Al-Qaeda

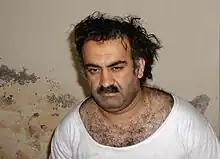
Khalid Sheikh Mohammed after his arrest in Rawalpindi, Pakistan, in March 2003

By early 2002, al-Qaeda had been dealt a serious blow to its operational capacity, and the Afghan invasion appeared to be a success. Nevertheless, a significant Taliban insurgency remained in Afghanistan.